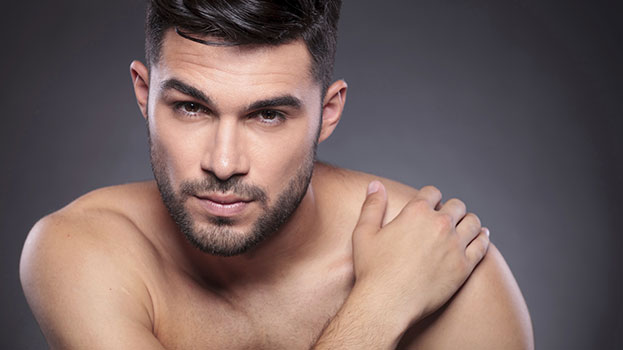
Portrait style: Real Portrait